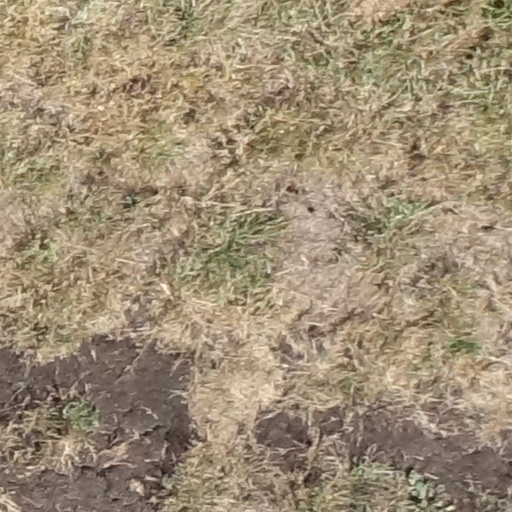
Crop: sorghum